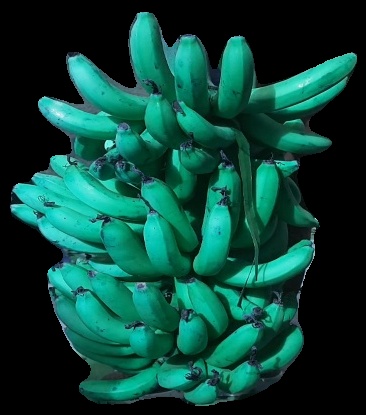
Variety: pachbale
Grade: grade3